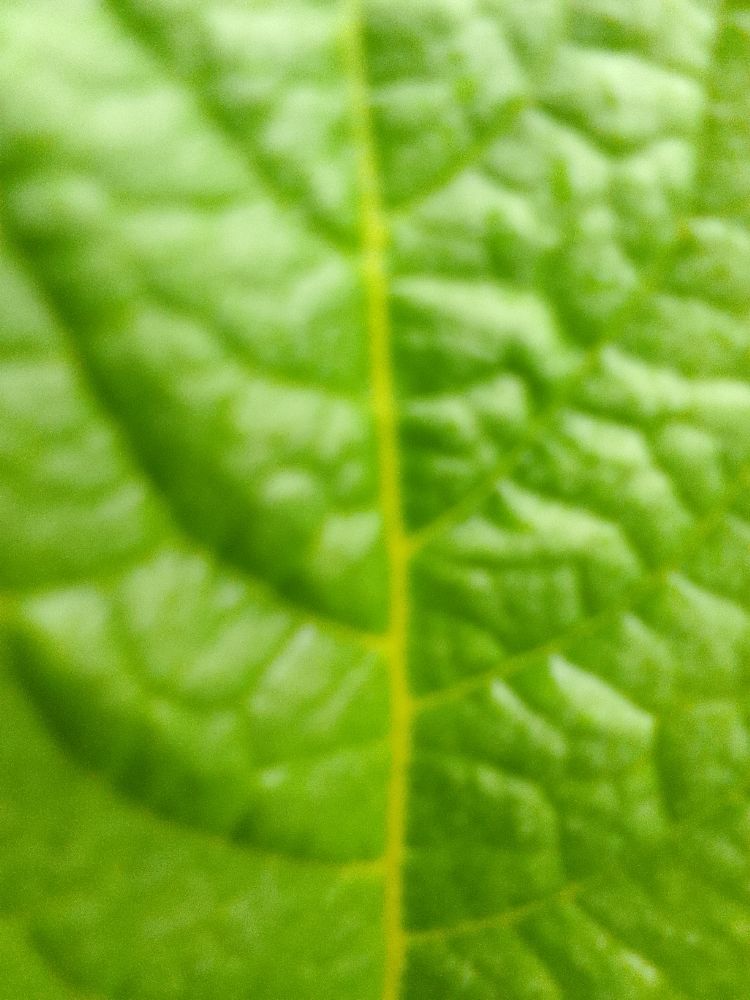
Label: Healthy